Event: Nepal Earthquake
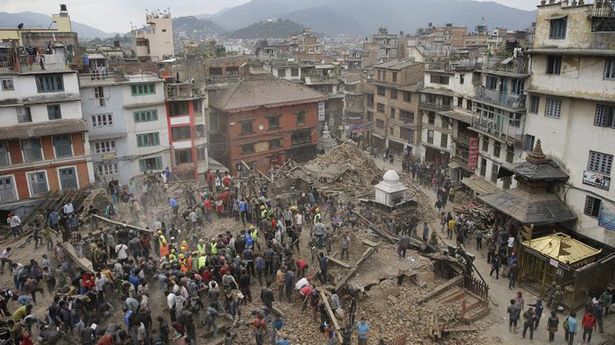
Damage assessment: no_damage